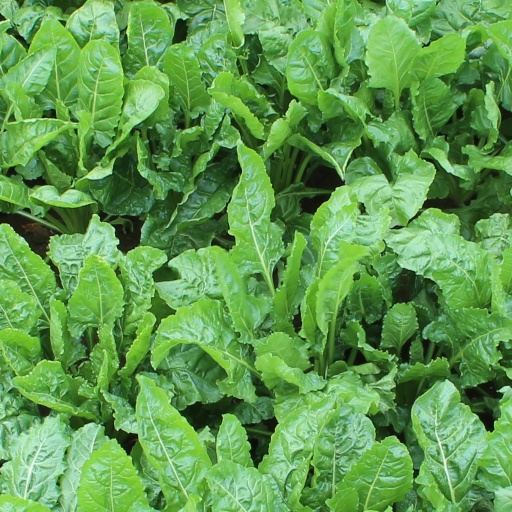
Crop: sugar beet